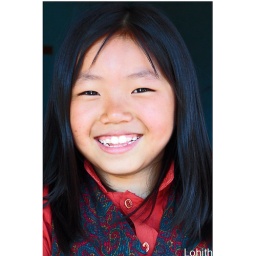
Sweet smile - Found this cute girl in Bylakuppe